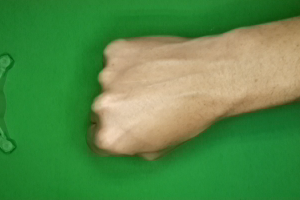
Label: rock